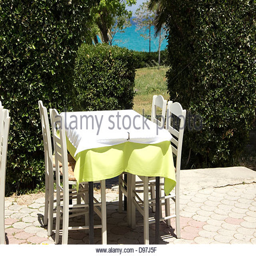
dining table in the restaurant near mediterranean garden